Tom Funk

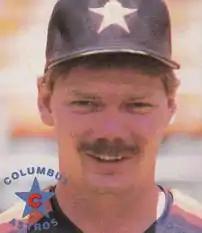
Funk in 1988

Thomas James Funk (born March 13, 1962) is a former Major League Baseball pitcher who played for the Houston Astros during the 1986 season. He appeared in eight games and enjoyed early success before faltering and being sent down to the minors. He would never again pitch in the big leagues. The Astros would go on to win the 1986 National League Western Division title without him.